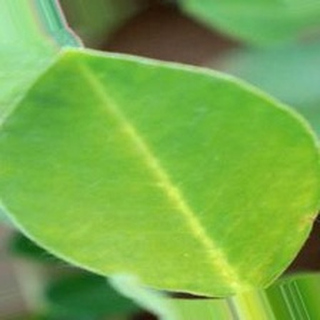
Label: healthy_groundnut